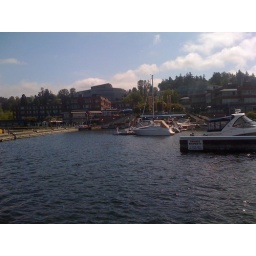
This is a pic of the building I work in from the boat docks in the marina out front.